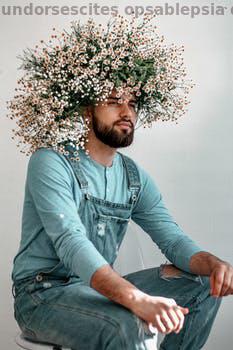
Label: Watermark